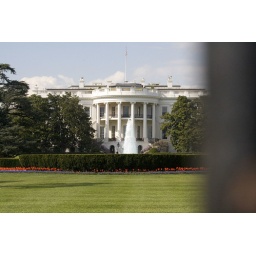
The White House from the front. But I got a fence pole in the way.